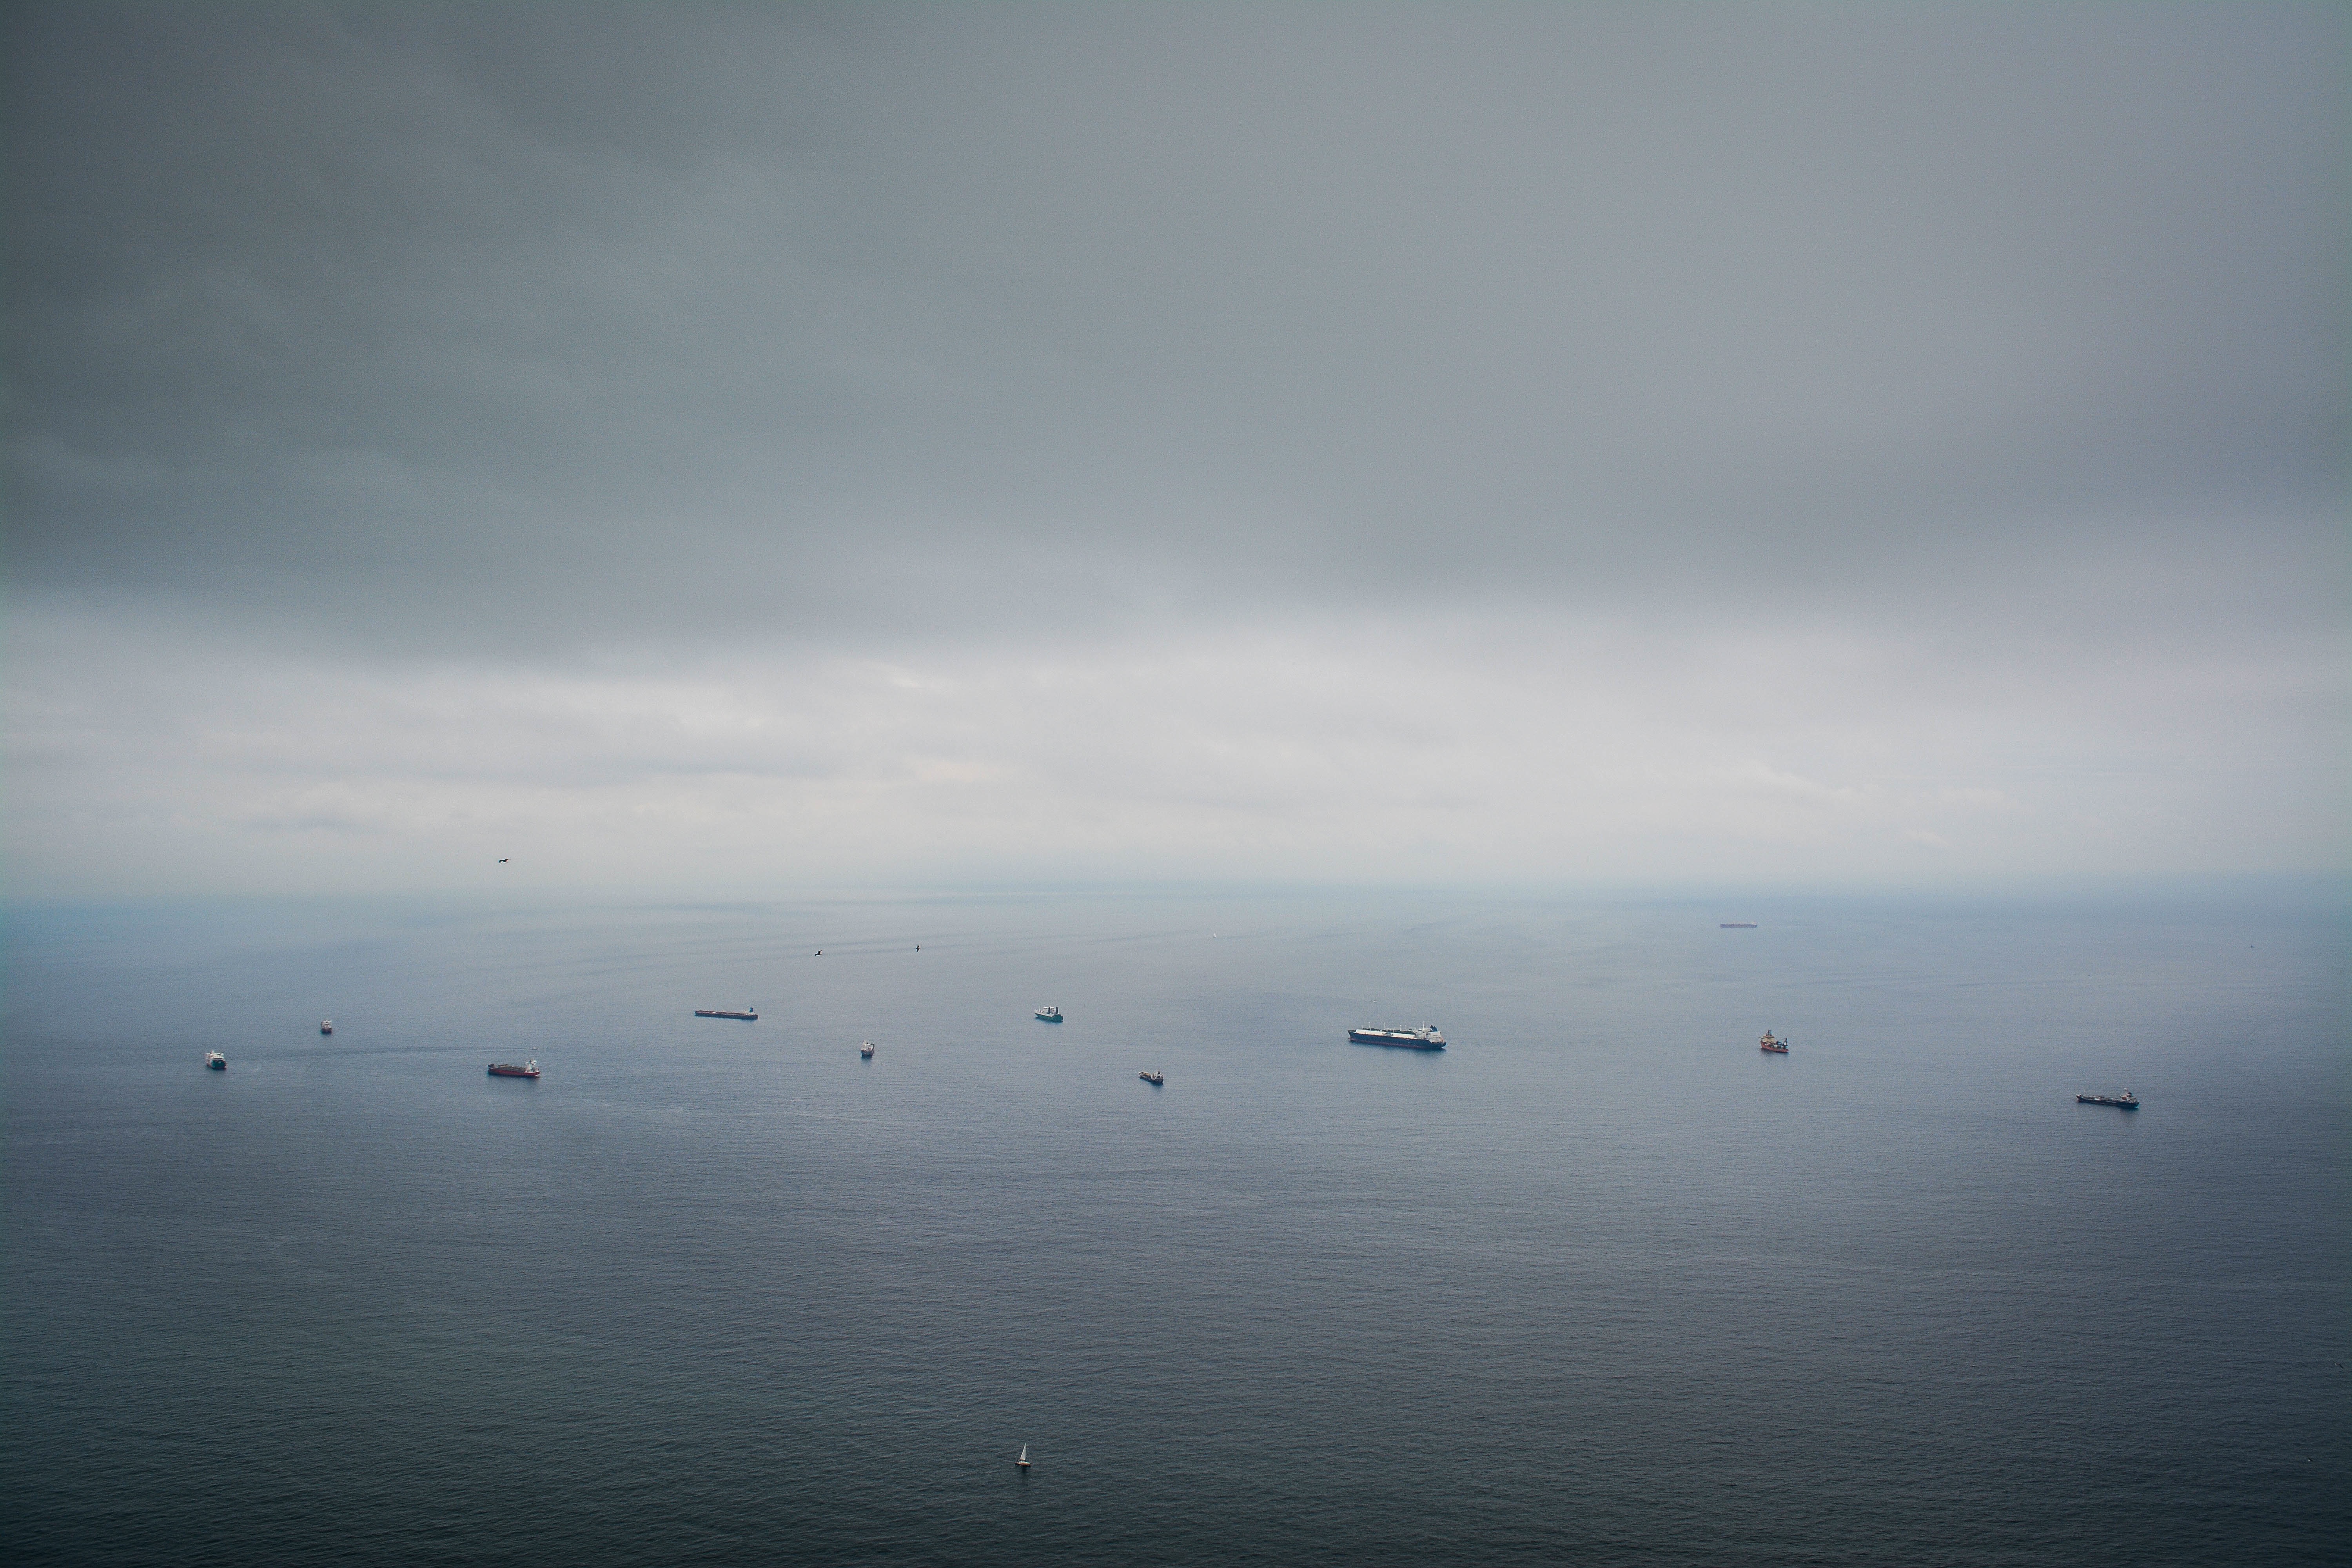
sea, coast, ocean, horizon, cloud, sky, sunrise, mist, morning, wave, lake, dawn, dusk, reflection, atmospheric phenomenon, atmosphere of earth